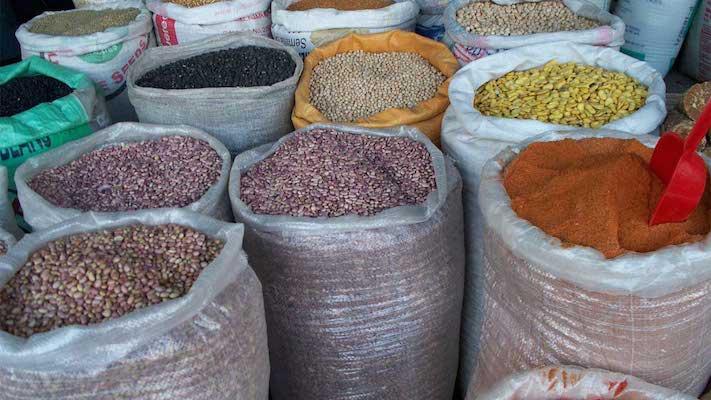
Gunia zimepangwa. Imewekwa nataka mbalimbali maharage, mahindi na kunde pamoja na osheri. Hiyo ikiashiria ni sehemu ya soko.